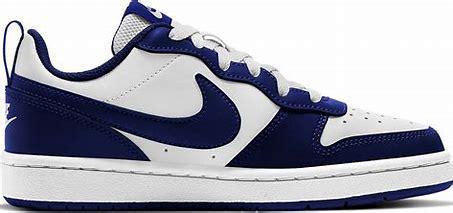
Brand: Nike
Model: Court Borough Mid 2